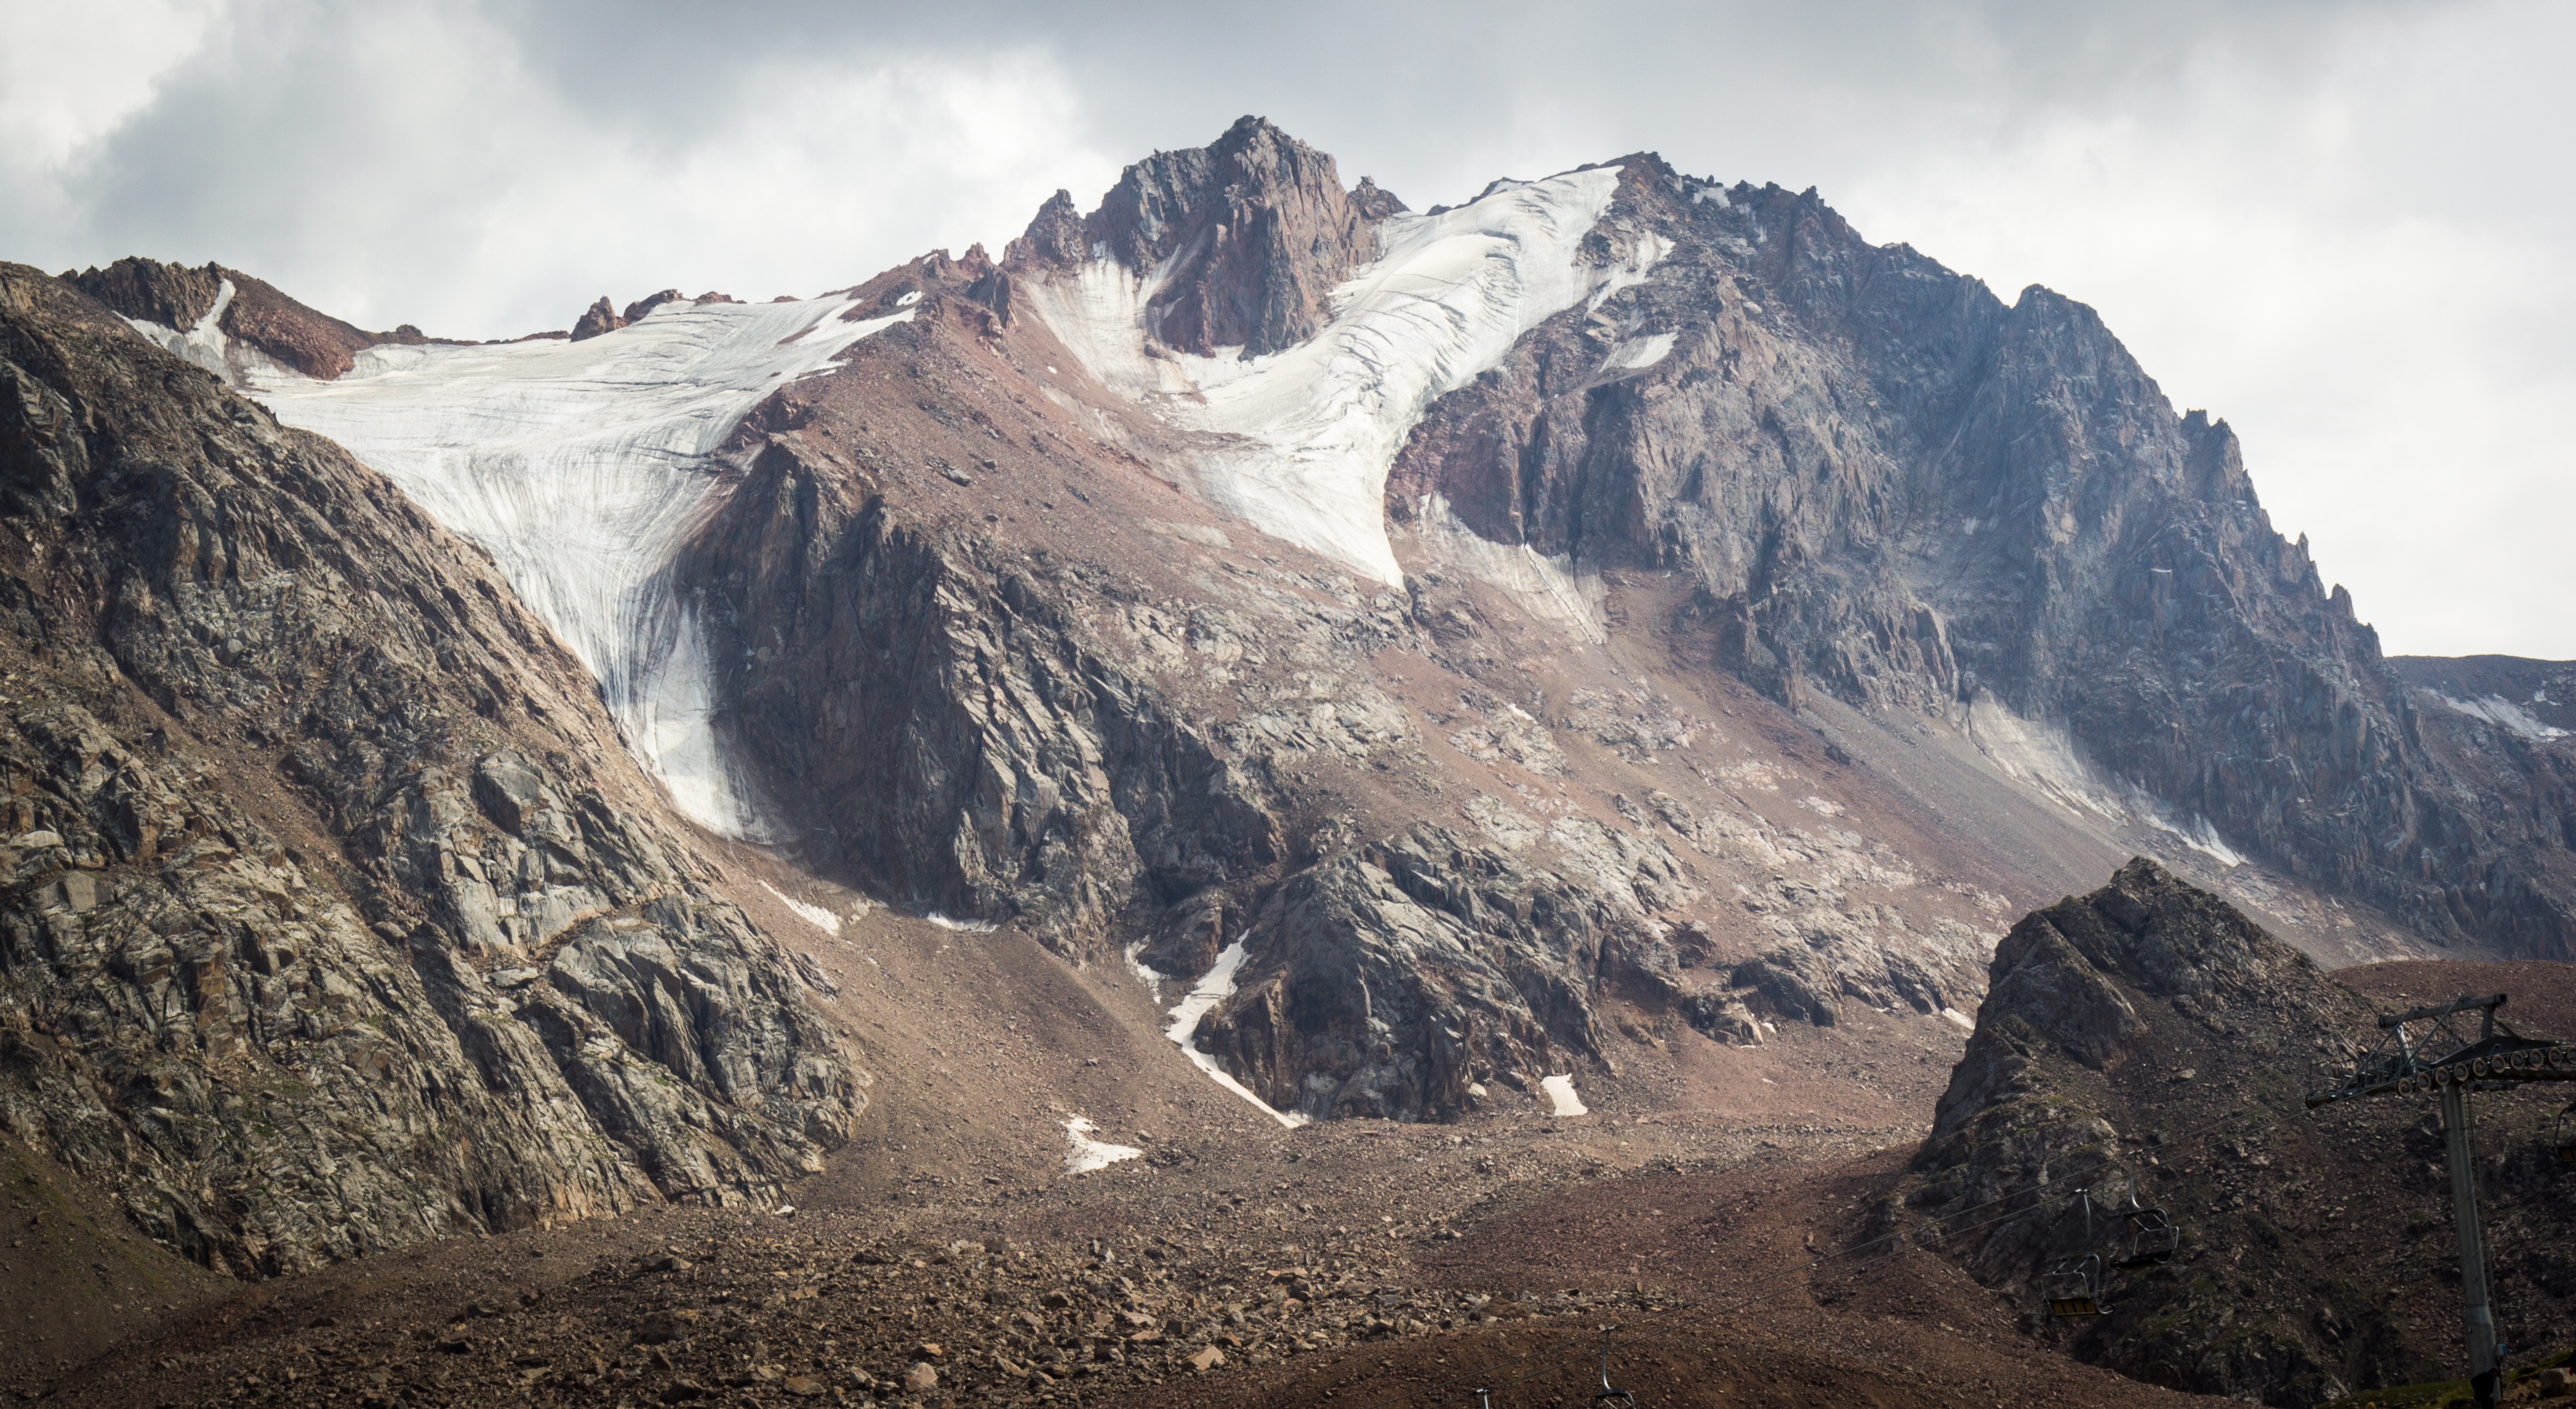
landscape, wilderness, walking, mountain, adventure, valley, mountain range, ridge, summit, geology, alps, backpacking, plateau, fell, cirque, moraine, landform, mountain pass, geographical feature, mountainous landforms, geological phenomenon